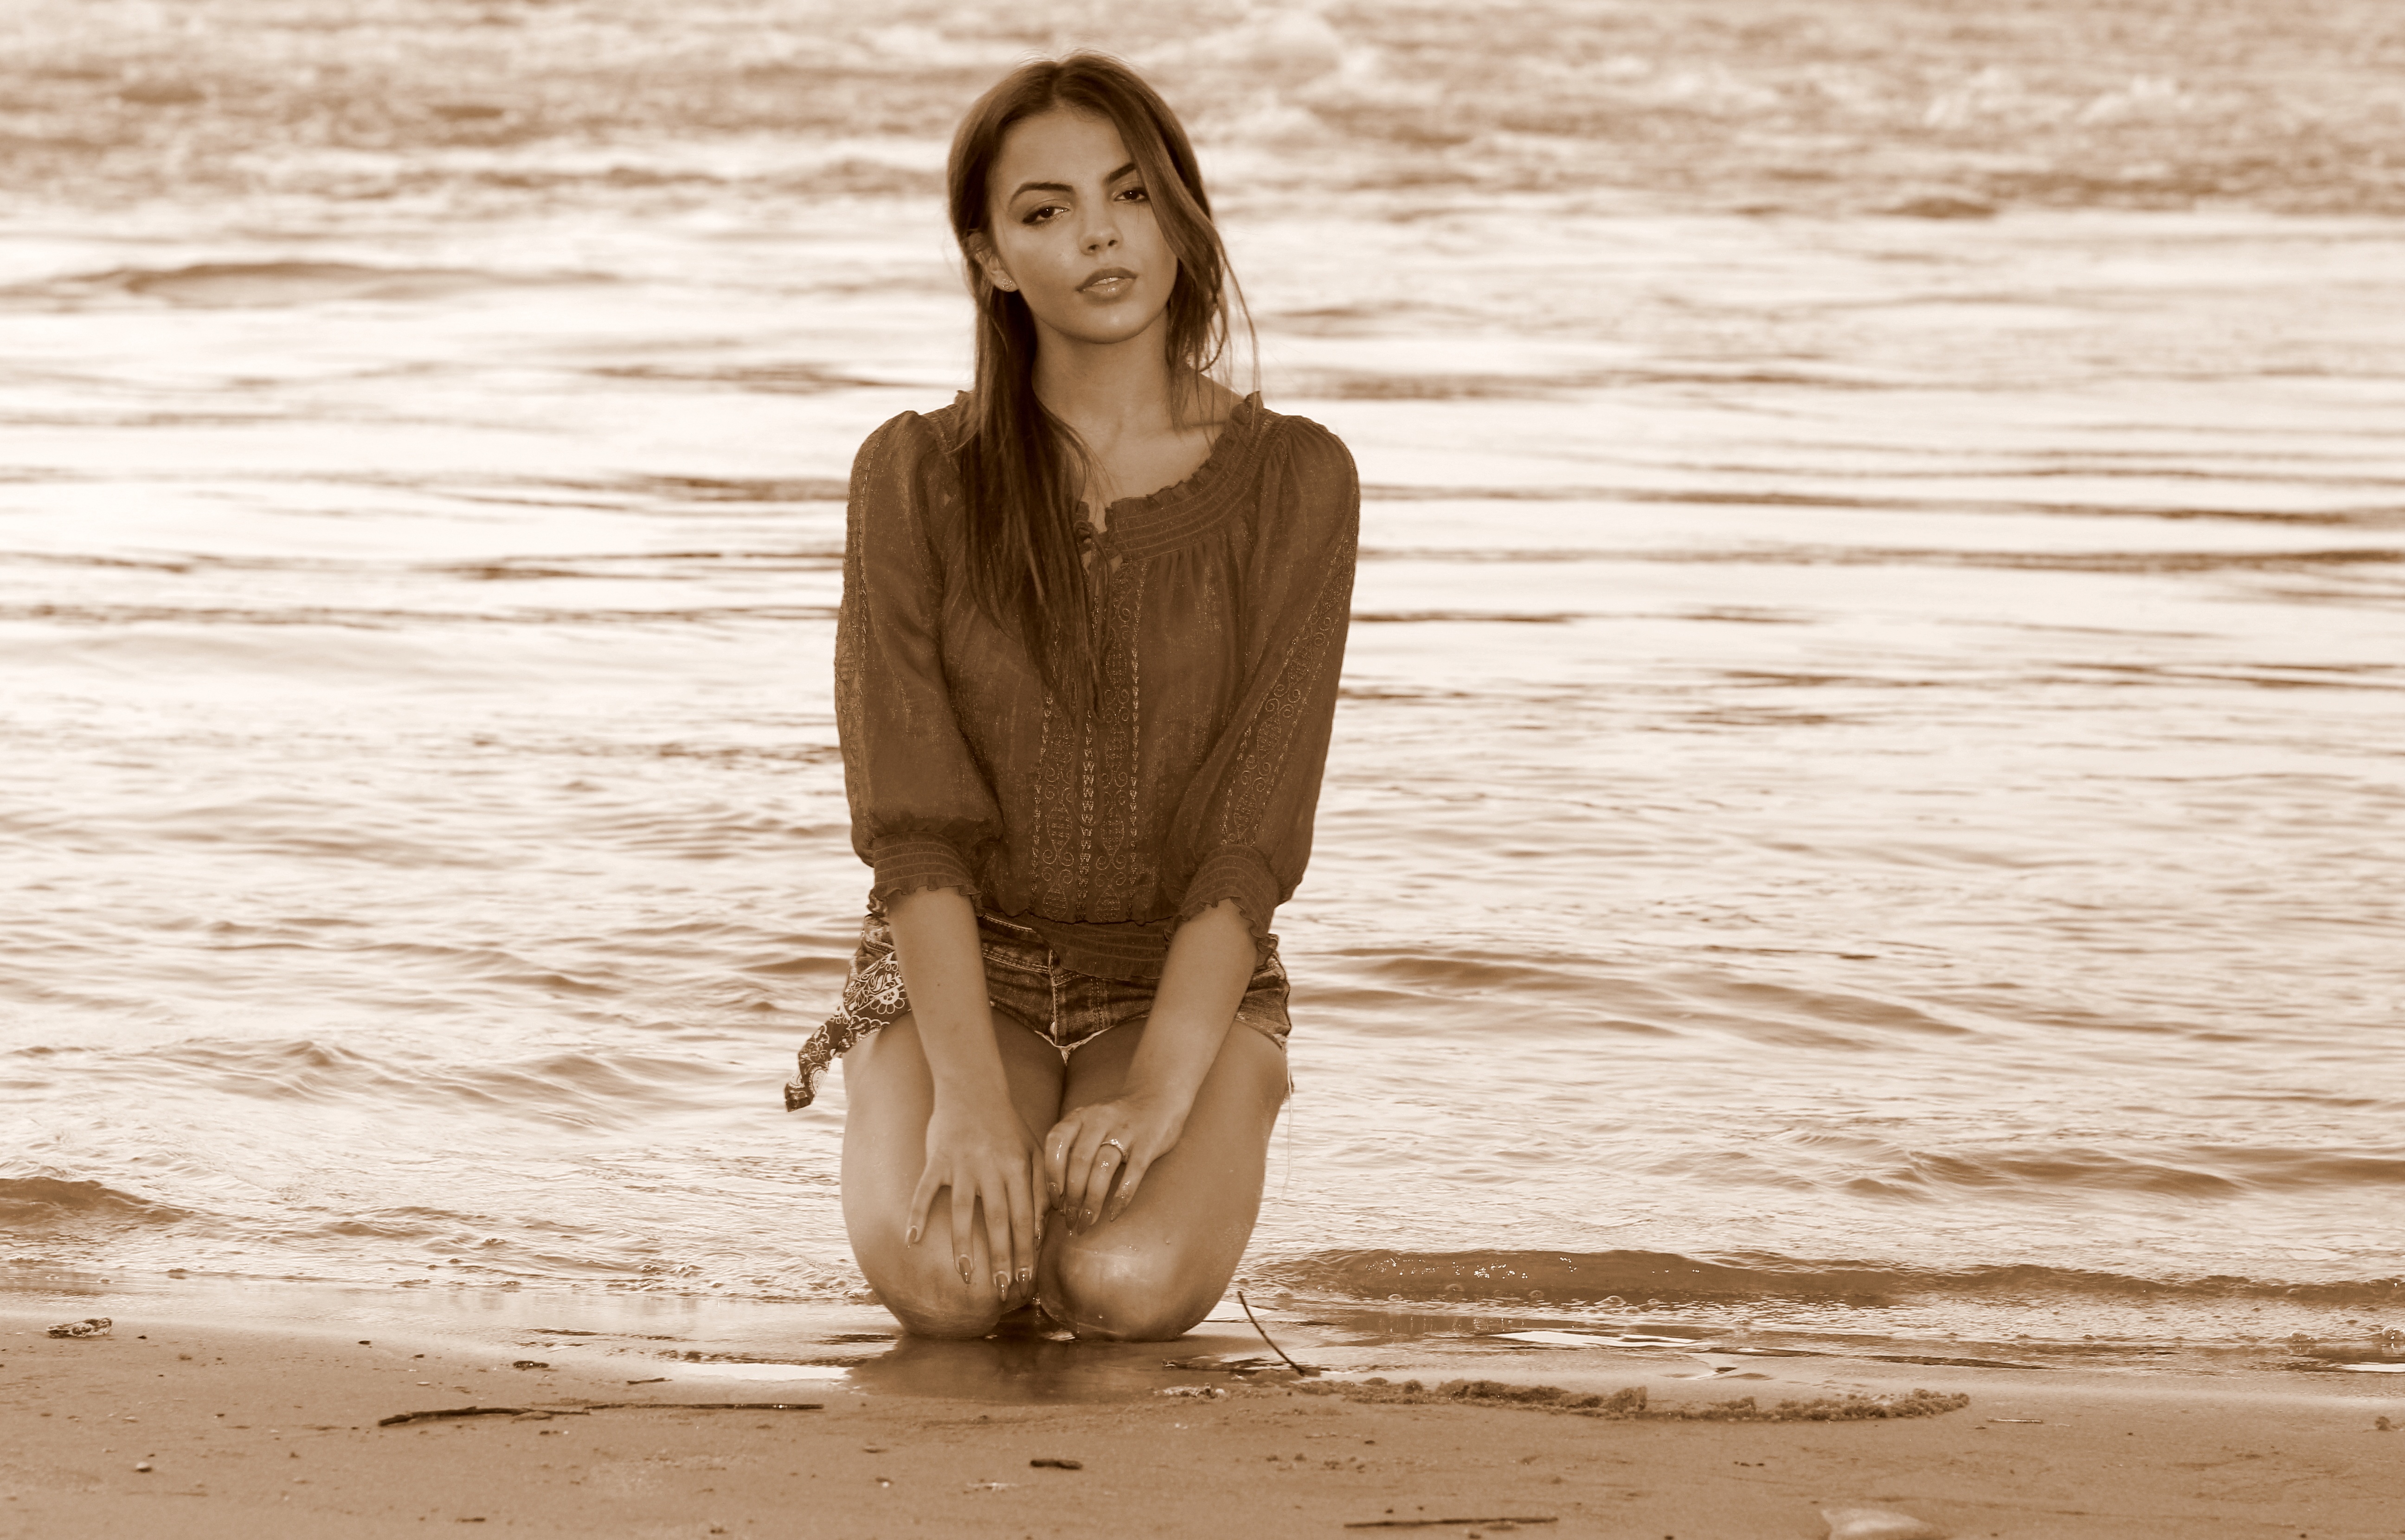
beach, sea, water, sand, person, girl, woman, photography, brunette, portrait, model, spring, sitting, child, in the evening, waves, photograph, beauty, sensual, photo shoot, portrait photography, human positions